Louis of Burgundy

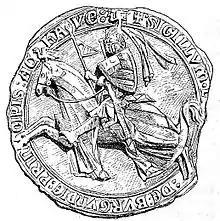
Seal of Louis

Louis of Burgundy (1297 – 2 August 1316) was a member of the Capetian House of Burgundy who ruled the Principality of Achaea and claimed the defunct Kingdom of Thessalonica.